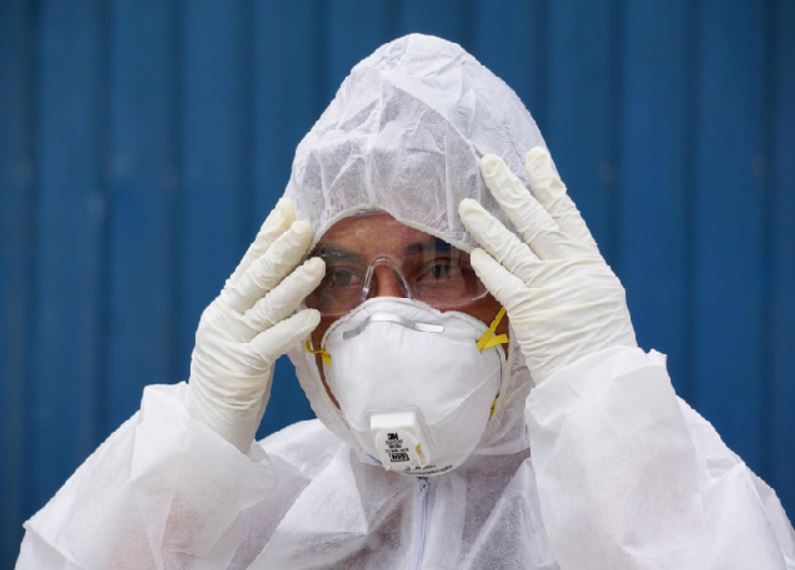
Objects detected:
Goggles
Mask
Gloves
Gloves
Coverall